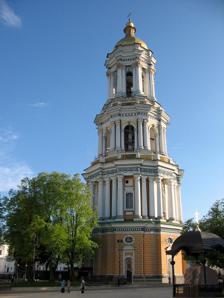
Building: Great Lavra Bell Tower
Country: Ukraine
Year built: 1745
50°26′05″N 30°33′23″E / 50.434691°N 30.556455°E / 50.434691; 30.556455 Historic site Great Lavra Bell Tower Native name Велика Лаврська дзвіниця ( Ukrainian ) Up-close view of the Great Lavra Bell Tower with its four tiers in 2005 Immovable Monument of National Significance of Ukraine Official name Дзвіниця Успенського собору ( Bell tower of the Dormition Cathedral ) Type Architecture Reference no. 260088/2 The Great Lavra Bell Tower or the Great Belfry ( Ukrainian : Велика Лаврська дзвіниця , Russian : Большая Лаврская колокольня ) is the main bell tower of the ancient cave monastery of Kyiv Pechersk Lavra in Kyiv , the capital of Ukraine . It is one of the most notable buildings of the Kyiv skyline. The bell tower was the highest free-standing bell tower at the time of its construction in 1731–1745. It was designed by the architect Johann Gottfried Schädel . Its total height, with the Christian cross , is 96.5 metres (316 feet). The Great Lavra Bell Tower is a Neoclassical architecture construction with a total of four tiers , surmounted by a gilded dome . The diameter of the tower's lowest tier at its base is 28.8 metres ( 94 feet ), and the thickness of the first tier walls is 8 metres ( 26 feet ). The tower's foundation exceeds 7 metres ( 22 feet ). It is also inclined in north-eastern direction 62 cm (24 in) from the center point. The tower is decorated with many architectural columns: the second tier is decorated with 32 Dorian columns , the third tier is decorated with 16 Ionic columns , and the fourth with 8 Corinthian columns . On the third tier, there were some hanging bells, but they were later removed. To this day, only three small 18th-century bells have been preserved: the Balykjoe , and Bezymiannyi bells. The former main bell of the Great Lavra Bell Tower, the Uspenskyi , had a total weight of one ton and was cast in 1732 by Ivan Motorin , who was also responsible for the Moscow Kremlin Tsar Bell . There is also a viewing platform atop the third tier, which provides visitors with a bird's-eye view of the region around Kyiv . On the fourth tier there is a chiming clock, manufactured in 1903, which has a total weight of 4.5 tons. The current bell tower's clock, designed by the Moscow master A. Enodin and based on the Kremlin clock , replaced the older 18th-century clock of the master A. Levynskyi. The clock has stopped only once during its existence: it happened in September 1941 when the Dormition Cathedral of the Pechersk Lavra was blown up by army forces during the Second World War . The clock was repaired following the destruction of the nearby cathedral, which took a total of six years to complete. Since that time, the clock has never needed any repairs. The clock's mechanism is very accurate; up to within 10 seconds. However, it has been observed that its accuracy depends on the time of the year: in the winter, the clock works somewhat slower than in the summertime. The clock's mechanism has to be rewound once a week, and the clock's bells chime every quarter of the hour. Gallery 1890s 1890s detail interior bell See also List of tallest Eastern Orthodox church buildings Dormition Cathedral, Kharkiv - the second tallest bell tower in Ukraine Footnotes Wikimedia Commons has media related to Great Lavra Belltower .